French frigate Floréal

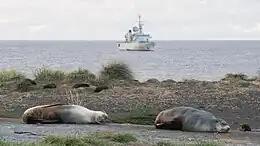
"Floréal" in the background, behind resting subantartic fur seals on Île Amsterdam

"Floréal" was ordered as part of the first pair on 20 January 1989 from Chantiers de l'Atlantique for construction at their yard in Saint-Nazaire, France, and the keel was laid down on 2 April 1990. The frigate was built using modular construction methods, which reduced the vessel's construction time. "Floréal" was launched on 6 October 1990 and commissioned into the French Navy on 27 May 1992. Following sea trials, "Floréal" sailed for Arsenal de Lorient, Lorient where the weapons and sensors were installed and underwent further trials.